Queer community archives

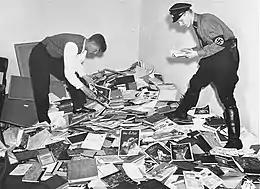
The Nazi Party plunder the library of Dr. Magnus Hirschfeld, Director of the Institute for Sexual Research in Berlin. The materials were loaded onto trucks and carted away for burning. The public library of the Institute comprised approximately 10,000 mostly rare German and foreign books on the topics of sex and gender.

Dedicated queer community archives originated within and are considered an outgrowth of the gay liberation movement of the 1960s and 1970s, when the first groups, organizations, and institutions solely committed to maintaining such collections were formed.